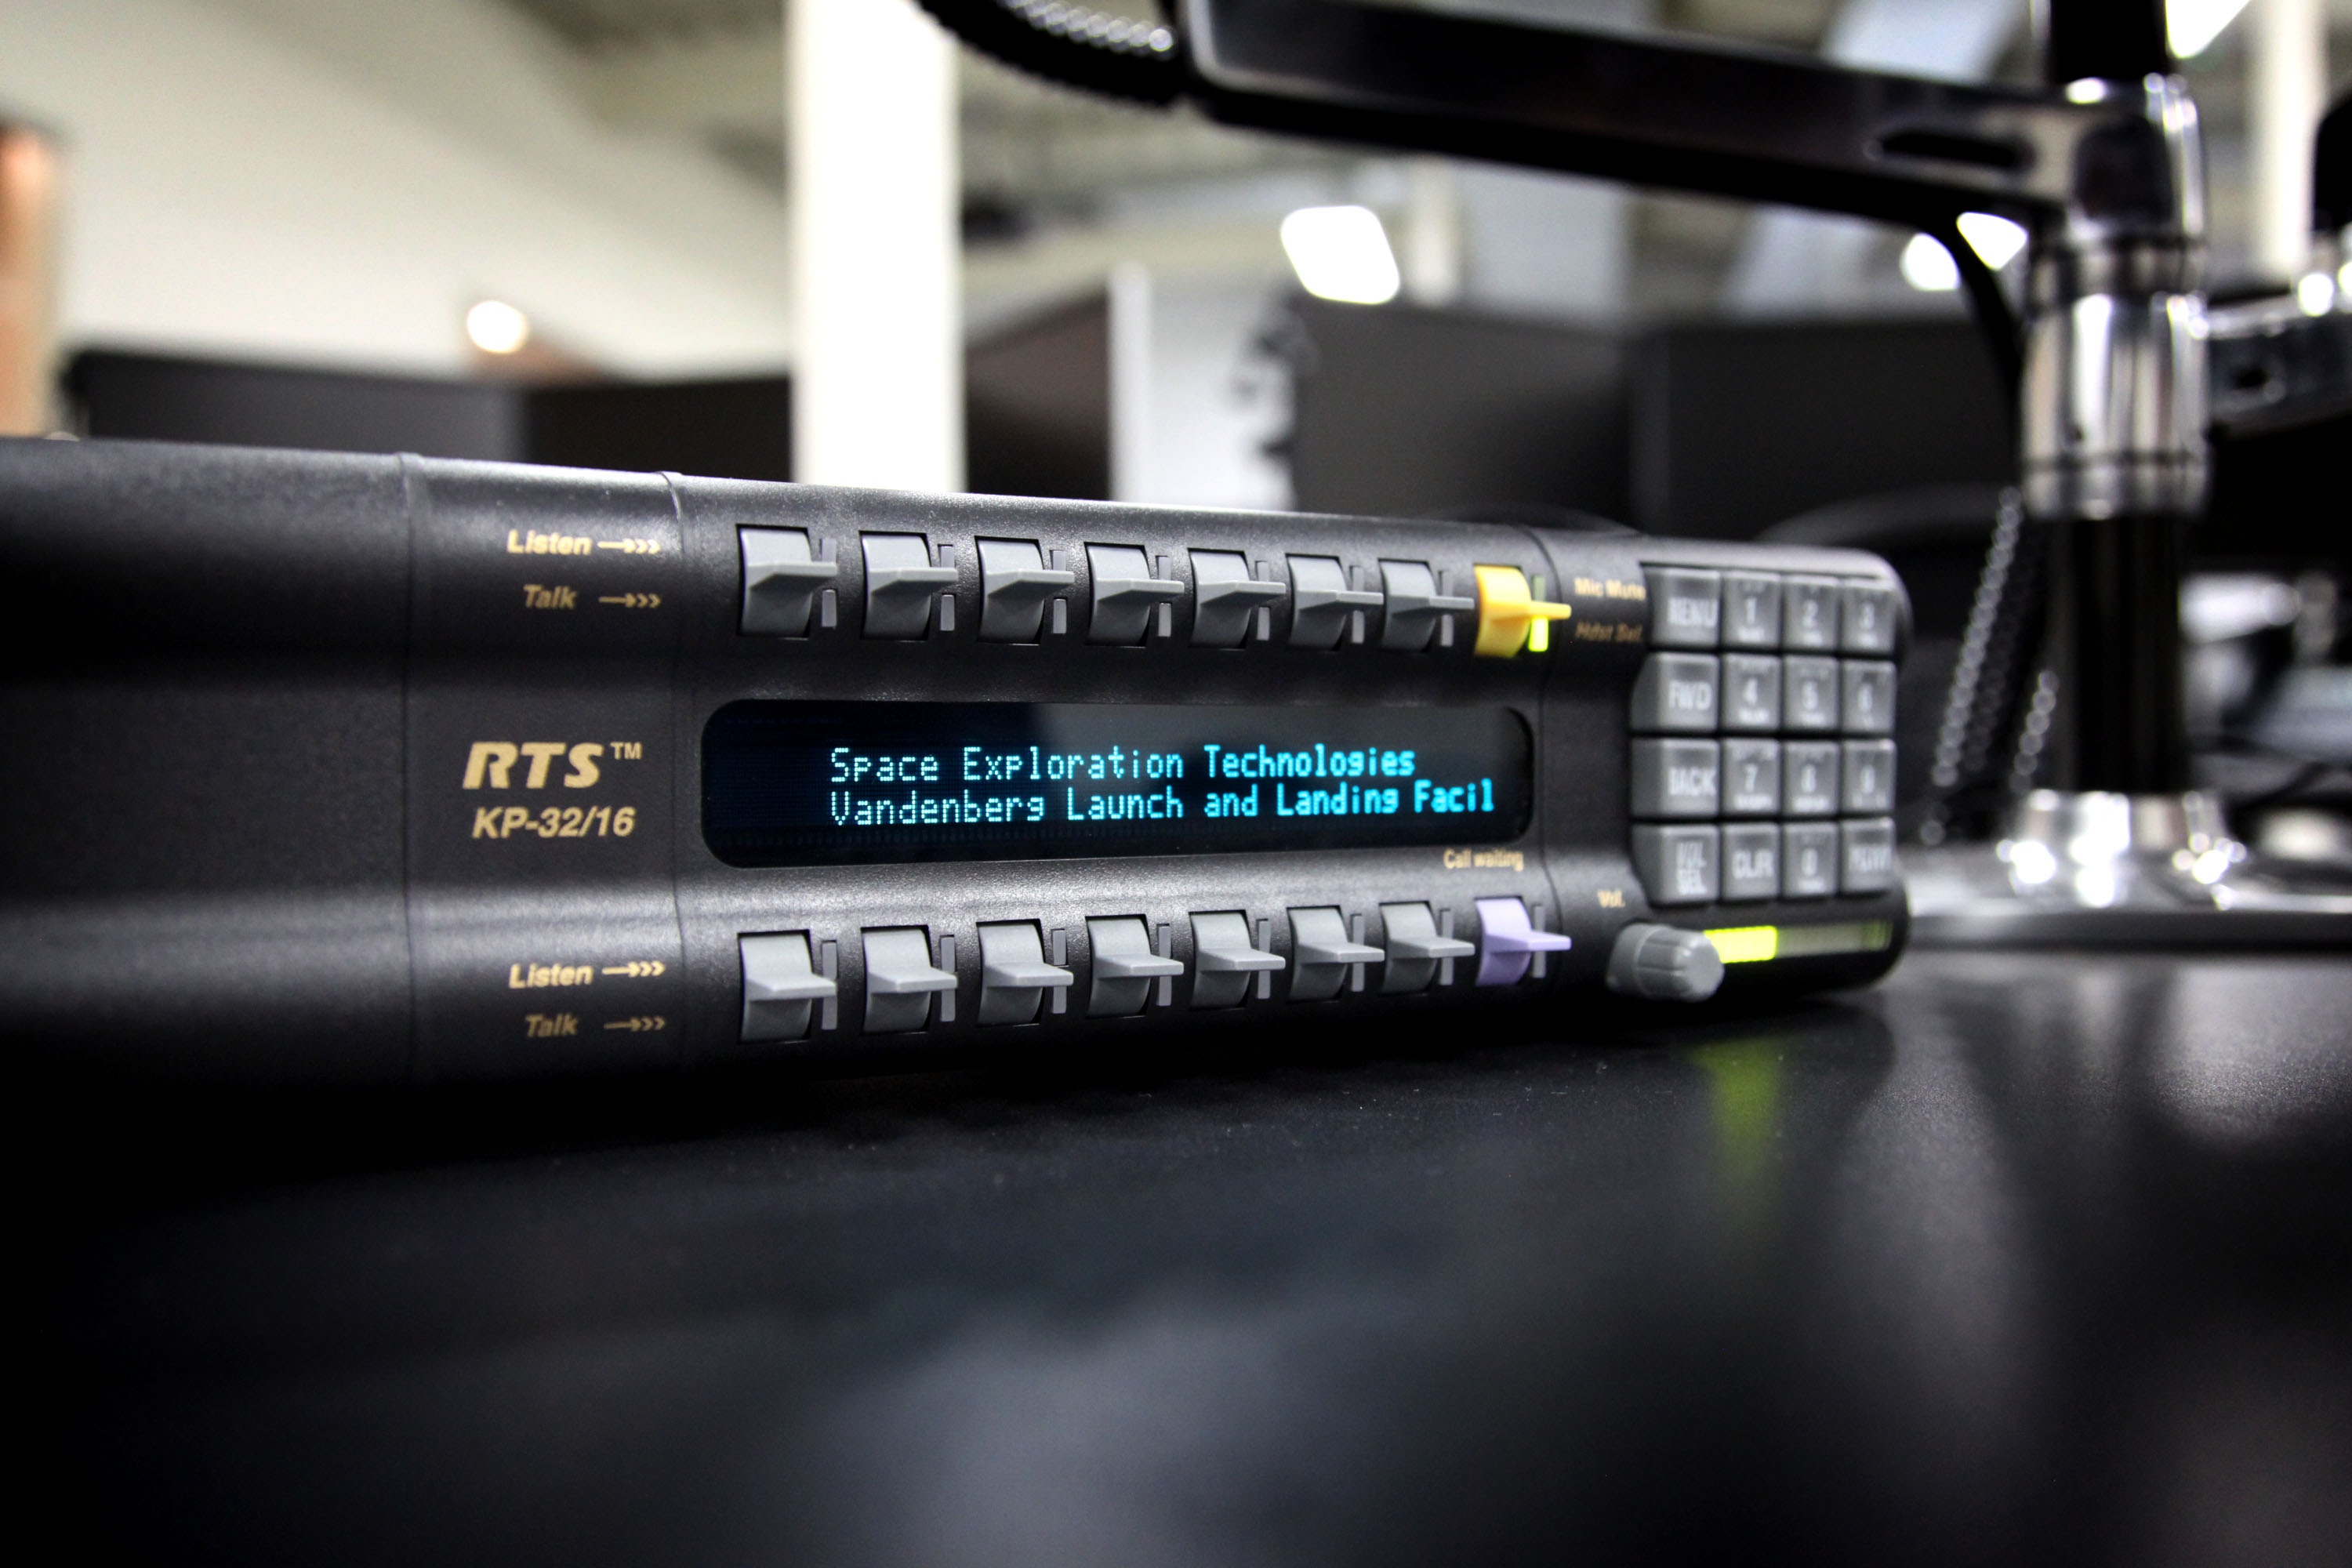
technology, controller, electronics, display, monitoring, computers, rocket science, spacex, personal computer hardware, electronic instrument